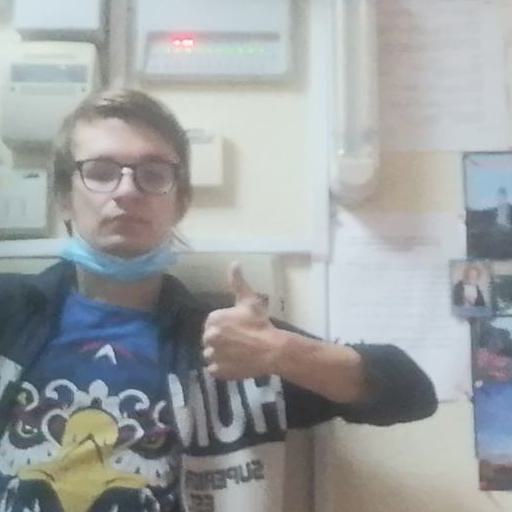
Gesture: like